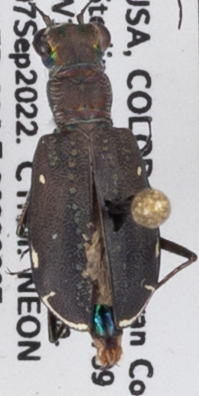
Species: Cicindela punctulata
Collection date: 2022-09-07
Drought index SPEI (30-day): -2.09
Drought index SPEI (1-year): -2.09
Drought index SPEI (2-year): -1.69